Cambusnethan House

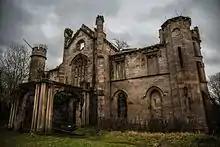
Cambusnethan Priory in December 2016.

Use of the building ended in 1984, and the building has fallen prey to vandalism and fire. The building is listed as At Risk by the Scottish Civic Trust but is already in derelict condition.